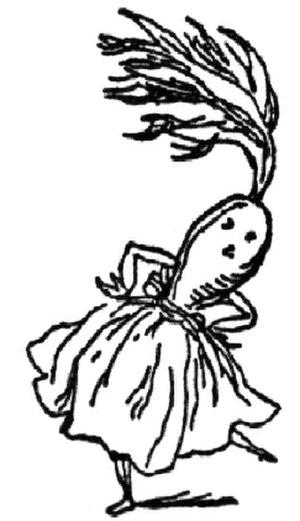
Hans Christian Andersen a écrit environ cent-cinquante contes de fées dont le style, la concision et l'inspiration originale lui ont valu une gloire immédiate dans de nombreux pays, sauf au Danemark, où l'on a tardé à reconnaître son talent.